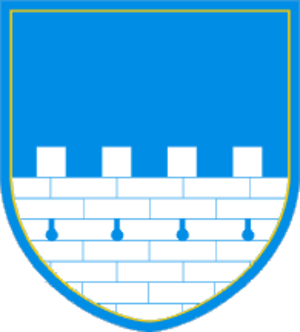
La frontière entre l'Autriche et la Slovénie est la frontière internationale intégralement terrestre séparant ces deux pays, l'Autriche au nord et la Slovénie au sud.